Armand-François-Marie de Charbonnel

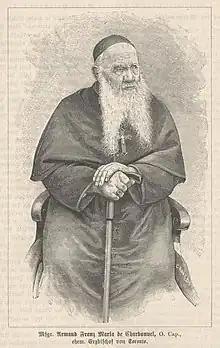
1892 engraving of Charbonnel published in German newspaper "Die Katholischen Missionen"

Carbonnel resigned on 26 April 1860 to return to France and enter the Capuchins, who sent him to the novitiate in Rieti. On 1 October 1869, he was made Titular Bishop of Sozopolis in Haemimonto and participated in the Vatican Council of 1869-1870. Charbonnel lived in Lyon, serving as an auxiliary to the archbishop of the city from 1869 to 1880. Crest in the diocese of Valencia, department of Drôme, In December 1883, he retired to the Capuchin friary in Crest, Drôme, where he died on 29 March 1891. Charbonnel was buried at the friary.